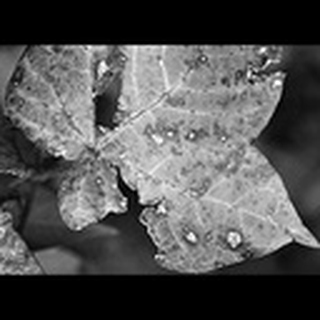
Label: cotton_bacterial_blight